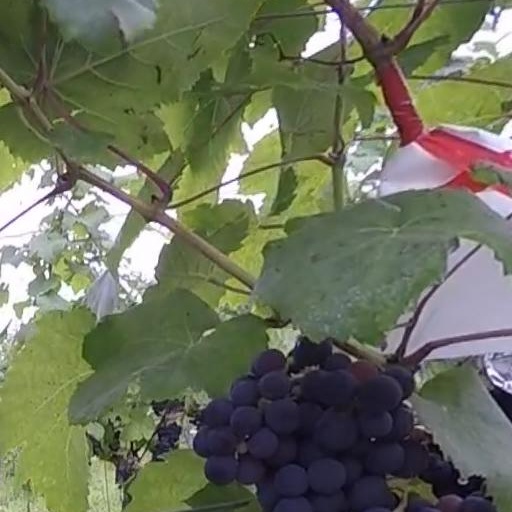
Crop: grape